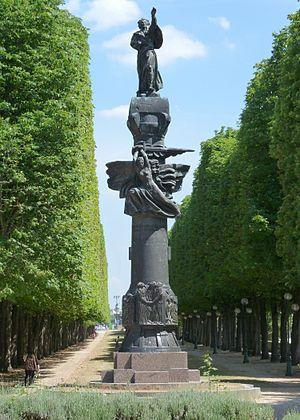
Monument à Mickiewicz par Antoine Bourdelle (1929), Cours Albert-Ier (Jardin d'Erevan, Paris 8e arrond.). Vue générale.
Le cours Albert-Iᵉʳ est une voie située dans le quartier des Champs-Élysées du 8ᵉ arrondissement de Paris, en France.
Commandé par un comité franco-polonais, le Monument à Mickiewicz est une sculpture d’Antoine Bourdelle. La première maquette date de 1909 mais Antoine Bourdelle vit l'inauguration de ce projet, place de l’Alma à Paris, vingt ans plus tard le 28 avril 1929, quelques mois avant sa mort. Par la suite, le monument est déplacé cours Albert-Iᵉʳ à l'extrémité Ouest du terre-plein latéral le long de la Seine. Ce monument est un cadeau de la Pologne à la France.
Antoine Bourdelle, né Émile Antoine Bordelles le 30 octobre 1861 à Montauban et mort le 1ᵉʳ octobre 1929 au Vésinet, est un sculpteur français.